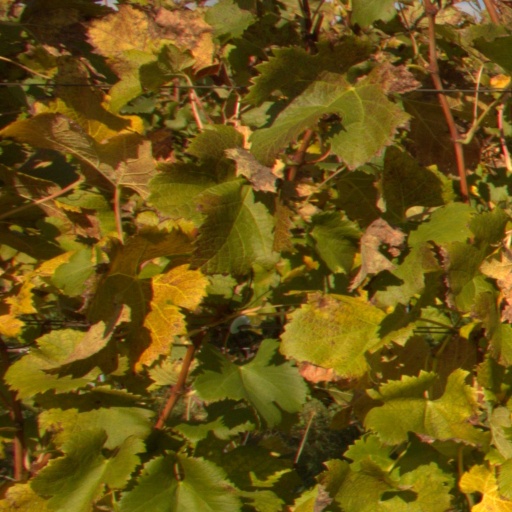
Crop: grape